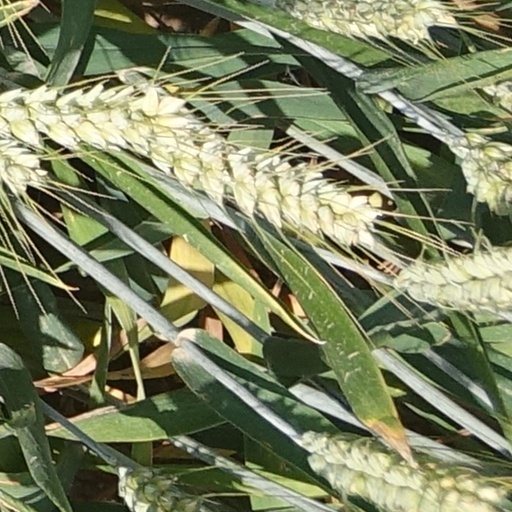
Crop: wheat